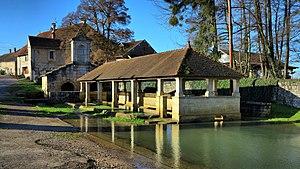
La fontaine-lavoir
La Tenise est une rivière française qui coule exclusivement dans le département de la Haute-Saône. C'est un affluent de la Saône en rive gauche, donc un sous-affluent du Rhône.
Cugney est une commune française située dans le département de la Haute-Saône, en région Bourgogne-Franche-Comté.